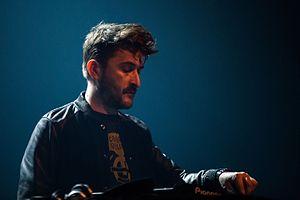
The Hacker, de son vrai nom Michel Amato, est un disc jockey et producteur de musique techno qui a beaucoup travaillé avec Miss Kittin. Son travail est influencé par des artistes electro tels que Kraftwerk, des artistes new wave tels que The Cure et Depeche Mode, ainsi que par la scène rave française du début des années 1990.